Tony Bisignano

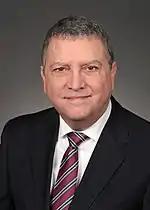
Official portrait, 2015

Anthony Bisignano (born May 14, 1952) is an American politician, currently serving as a member of the Iowa Senate.